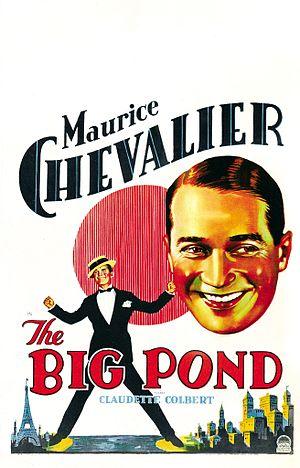
La Grande Mare est un film américain de Hobart Henley sorti en 1930.